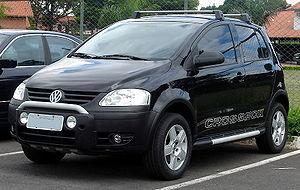
La Volkswagen Fox est un véhicule automobile 4 places du constructeur allemand Volkswagen apparu en 2003. Elle a une prédécesseur dans les années 1987 à 1993 en Amérique du Nord. Elle a été dessinée, conçue et est assemblée au Brésil, étant à l'origine réservée au marché sud-américain.